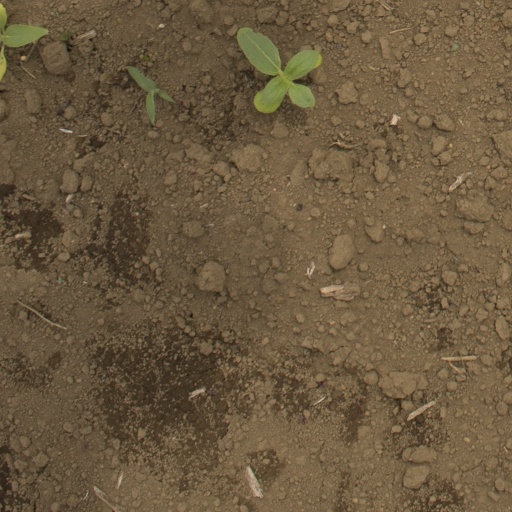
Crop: Jerusalem artichoke